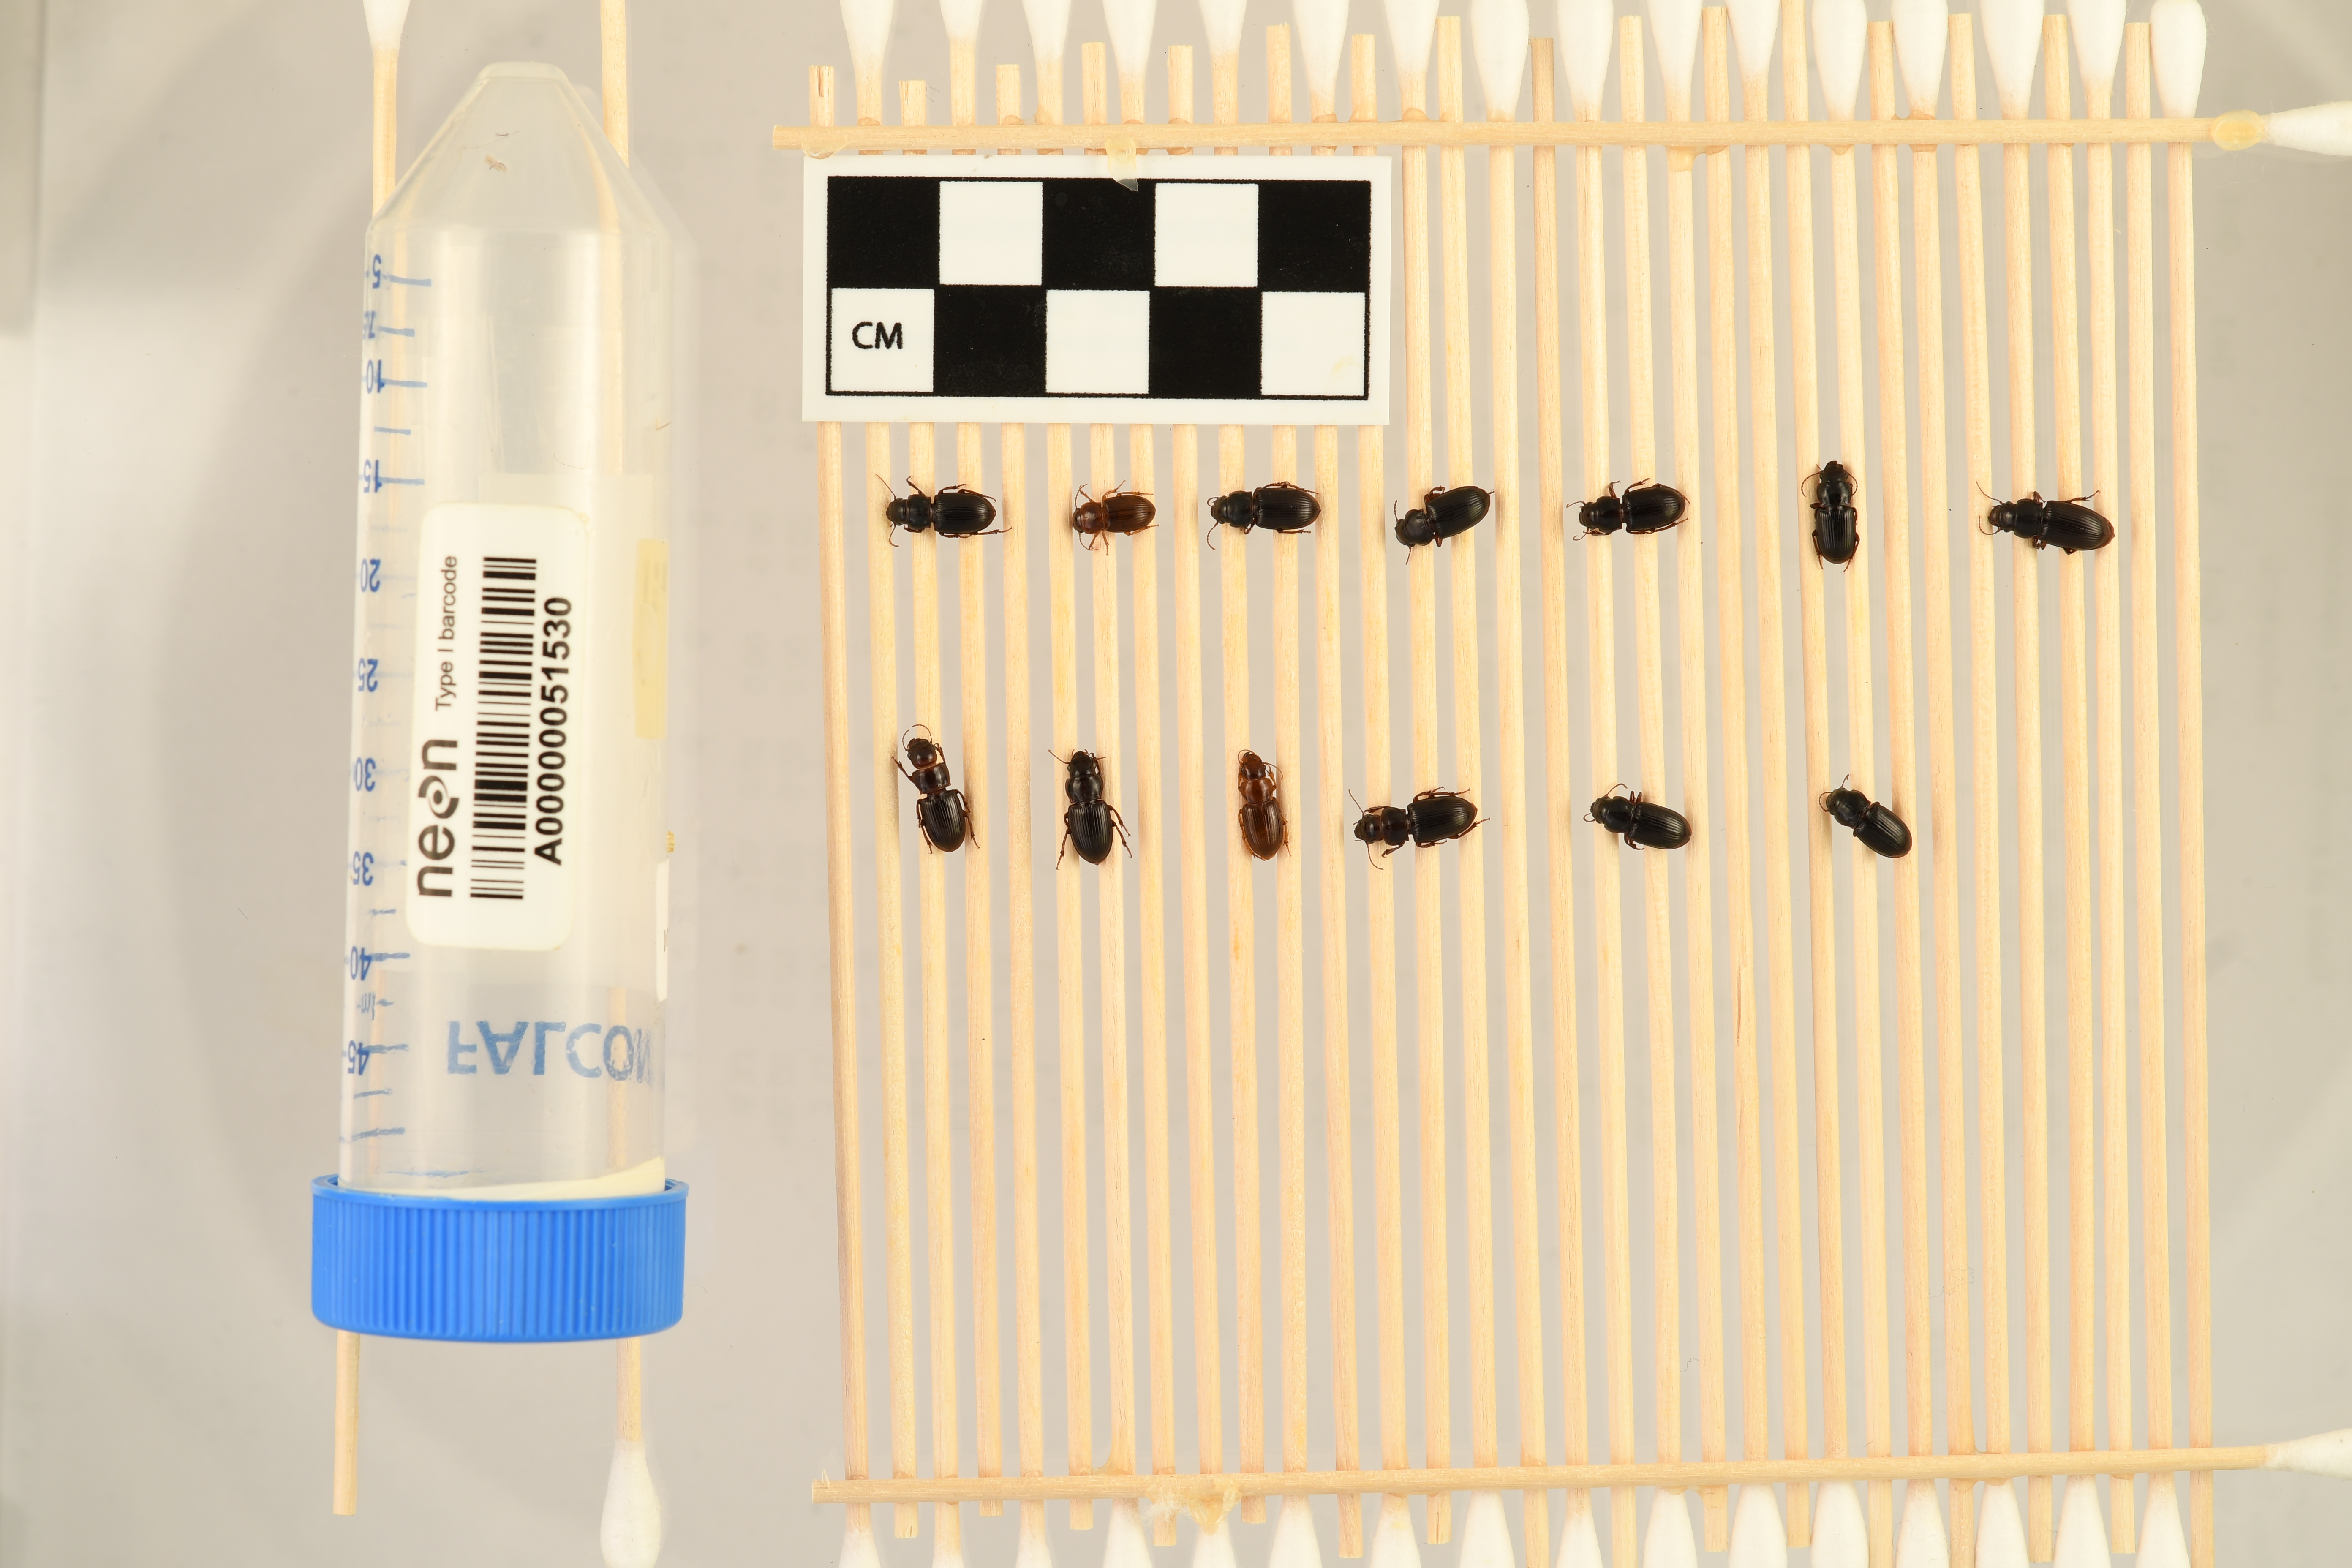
Cratacanthus dubius — North Sterling NEON, plot STER_032. Beetle 1, ElytraLength: 0.5762 cm (lying flat: Yes)

Cratacanthus dubius — North Sterling NEON, plot STER_032. Beetle 1, ElytraWidth: 0.3588 cm (lying flat: Yes)

Cratacanthus dubius — North Sterling NEON, plot STER_032. Beetle 2, ElytraLength: 0.4802 cm (lying flat: Yes)

Cratacanthus dubius — North Sterling NEON, plot STER_032. Beetle 2, ElytraWidth: 0.3268 cm (lying flat: Yes)

Cratacanthus dubius — North Sterling NEON, plot STER_032. Beetle 3, ElytraLength: 0.5987 cm (lying flat: Yes)

Cratacanthus dubius — North Sterling NEON, plot STER_032. Beetle 3, ElytraWidth: 0.3914 cm (lying flat: Yes)

Cratacanthus dubius — North Sterling NEON, plot STER_032. Beetle 4, ElytraLength: 0.5785 cm (lying flat: Yes)

Cratacanthus dubius — North Sterling NEON, plot STER_032. Beetle 4, ElytraWidth: 0.3796 cm (lying flat: Yes)

Cratacanthus dubius — North Sterling NEON, plot STER_032. Beetle 5, ElytraLength: 0.5595 cm (lying flat: Yes)

Cratacanthus dubius — North Sterling NEON, plot STER_032. Beetle 5, ElytraWidth: 0.3735 cm (lying flat: Yes)

Cratacanthus dubius — North Sterling NEON, plot STER_032. Beetle 6, ElytraLength: 0.533 cm (lying flat: Yes)

Cratacanthus dubius — North Sterling NEON, plot STER_032. Beetle 6, ElytraWidth: 0.3588 cm (lying flat: Yes)

Cratacanthus dubius — North Sterling NEON, plot STER_032. Beetle 7, ElytraLength: 0.6406 cm (lying flat: Yes)

Cratacanthus dubius — North Sterling NEON, plot STER_032. Beetle 7, ElytraWidth: 0.4061 cm (lying flat: Yes)

Cratacanthus dubius — North Sterling NEON, plot STER_032. Beetle 8, ElytraLength: 0.557 cm (lying flat: Yes)

Cratacanthus dubius — North Sterling NEON, plot STER_032. Beetle 8, ElytraWidth: 0.3781 cm (lying flat: Yes)

Cratacanthus dubius — North Sterling NEON, plot STER_032. Beetle 9, ElytraLength: 0.5718 cm (lying flat: Yes)

Cratacanthus dubius — North Sterling NEON, plot STER_032. Beetle 9, ElytraWidth: 0.386 cm (lying flat: Yes)

Cratacanthus dubius — North Sterling NEON, plot STER_032. Beetle 10, ElytraLength: 0.5223 cm (lying flat: Yes)

Cratacanthus dubius — North Sterling NEON, plot STER_032. Beetle 10, ElytraWidth: 0.3454 cm (lying flat: Yes)

Cratacanthus dubius — North Sterling NEON, plot STER_032. Beetle 11, ElytraLength: 0.6096 cm (lying flat: Yes)

Cratacanthus dubius — North Sterling NEON, plot STER_032. Beetle 11, ElytraWidth: 0.3879 cm (lying flat: Yes)

Cratacanthus dubius — North Sterling NEON, plot STER_032. Beetle 12, ElytraLength: 0.581 cm (lying flat: Yes)

Cratacanthus dubius — North Sterling NEON, plot STER_032. Beetle 12, ElytraWidth: 0.3781 cm (lying flat: Yes)

Cratacanthus dubius — North Sterling NEON, plot STER_032. Beetle 13, ElytraLength: 0.533 cm (lying flat: Yes)

Cratacanthus dubius — North Sterling NEON, plot STER_032. Beetle 13, ElytraWidth: 0.387 cm (lying flat: Yes)